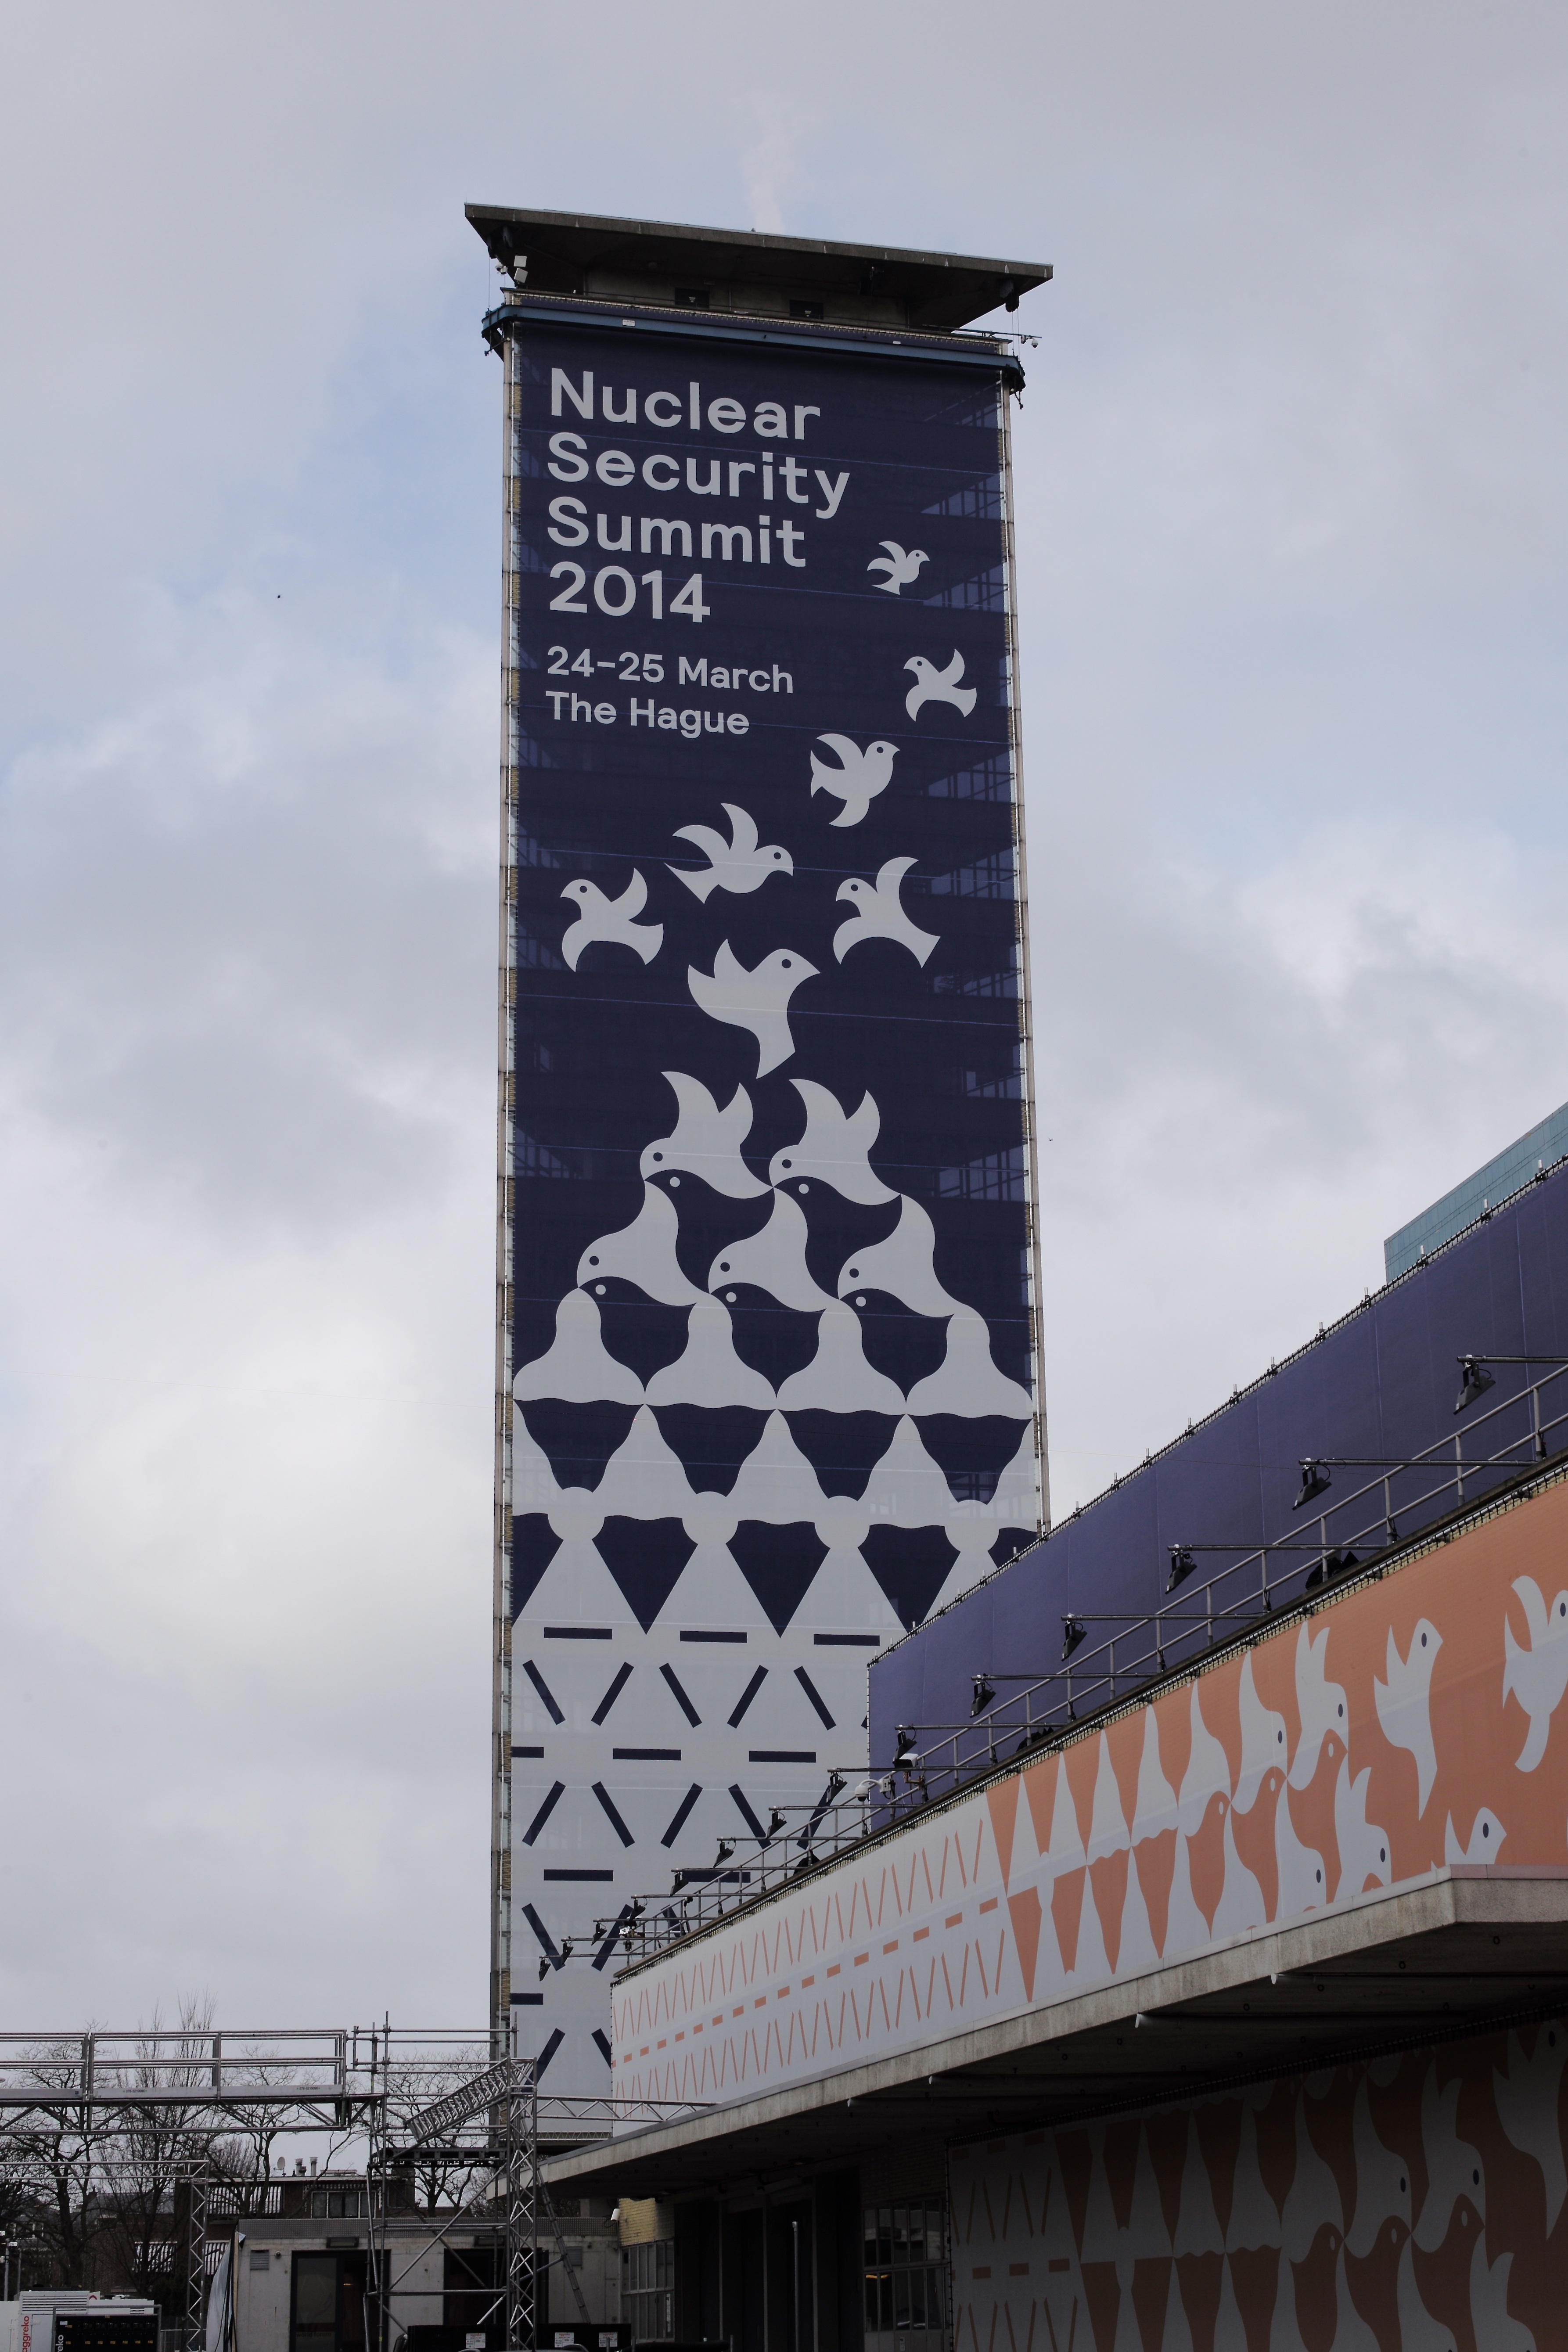
structure, advertising, sign, tower, banner, landmark, blue, signage, stadium, 2014, holland, hague, netherlands, escher, poster, publicart, leicam, summilux50f14, typ240, nss, torenvanoud, nuclearsecuritysummit, cladbuilding